Anne Chamberlain

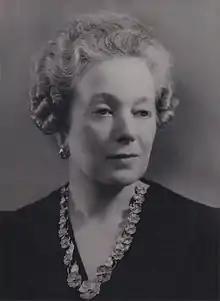
Chamberlain in 1939

Anne de Vere Chamberlain (1 June 1882 – 12 February 1967) was the wife of British prime minister Neville Chamberlain. A successful businessman when they married, he credited her with encouraging him into political life, and rising to the premiership.